Souvignier gris

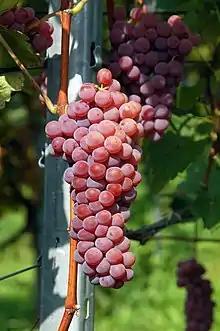
Souvignier gris

Souvignier gris is a white German wine grape variety that was created in 1983 by Dr. Norbert Becker. It is a cross between Seyval blanc and Zähringer, but was originally thought to be a cross between Cabernet Sauvignon and Bronner.